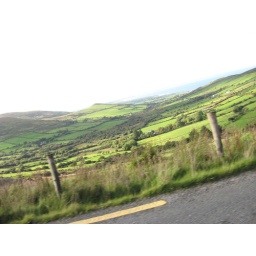
Shot from car window by Mom, County Kerry